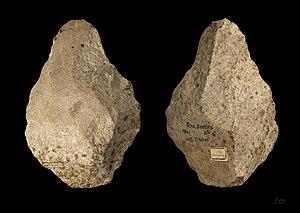
Charles Louis Eugène Trutat, né le 25 août 1840 à Vernon et mort le 6 août 1910 à Foix, est un photographe, pyrénéiste, géologue et naturaliste français.
Fonsorbes est une commune française située dans le département de la Haute-Garonne, en région Occitanie.